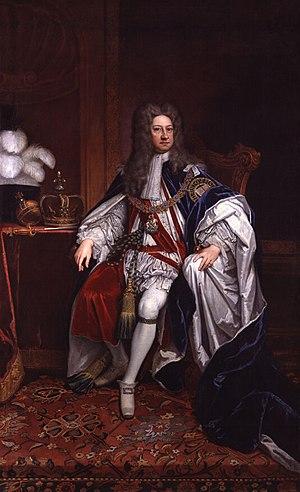
Sarah Churchill, duchesse de Marlborough, née Jenyns mais écrit Jennings dans la plupart des références modernes, née le 29 mai 1660 à St Albans et morte le 18 octobre 1744 à Londres, est une femme politique. Épouse de John Churchill, premier duc de Marlborough, elle est considérée comme l’une des femmes les plus influentes de l’histoire des îles Britanniques, du fait de sa proximité avec la reine Anne de Grande-Bretagne.
La liste des monarques britanniques rassemble les souverains des royaumes de Grande-Bretagne puis du Royaume-Uni depuis 1707.